Tidal Basin

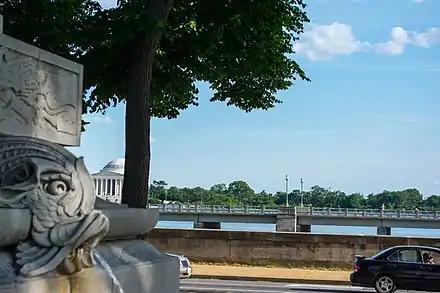
Kutz Memorial Bridge (May 2014)

Sea level rise and land subsidence has caused portions of the paths next to the water to regularly flood at high tide. To address this problem, the Trust for the National Mall brought together in 2020 five design firms to re-imagine the Tidal Basin's future.